Bilingual municipalities in Poland

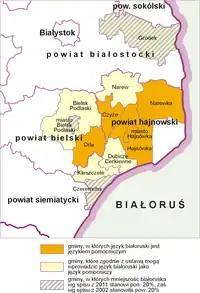

Polish/Belarusian bilingual gminas in Podlaskie Voivodeship: